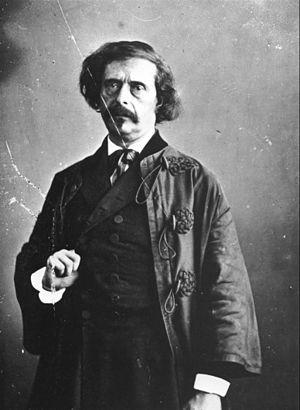
Photographie de Jules Barbey d'Aurevilly par Félix Nadar